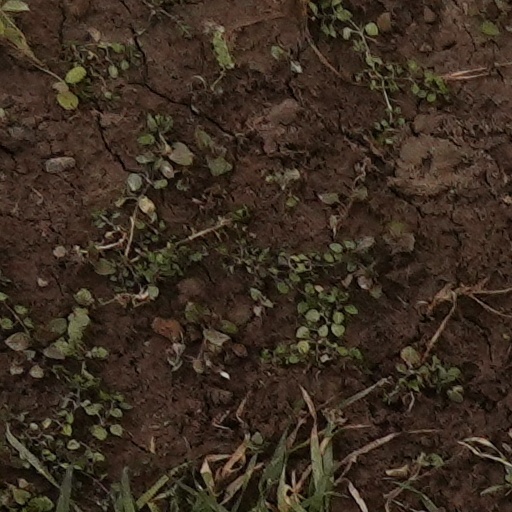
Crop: wheat